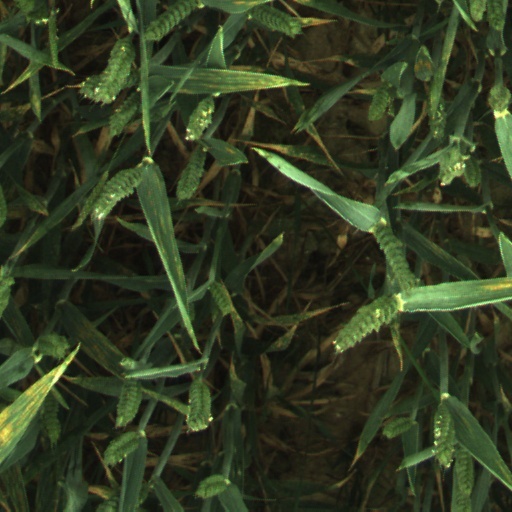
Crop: wheat